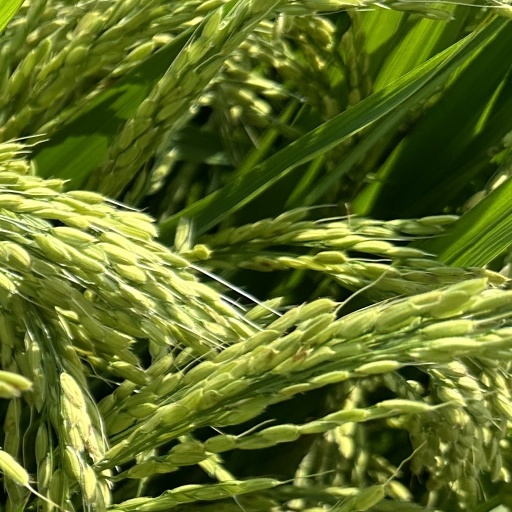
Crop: rice